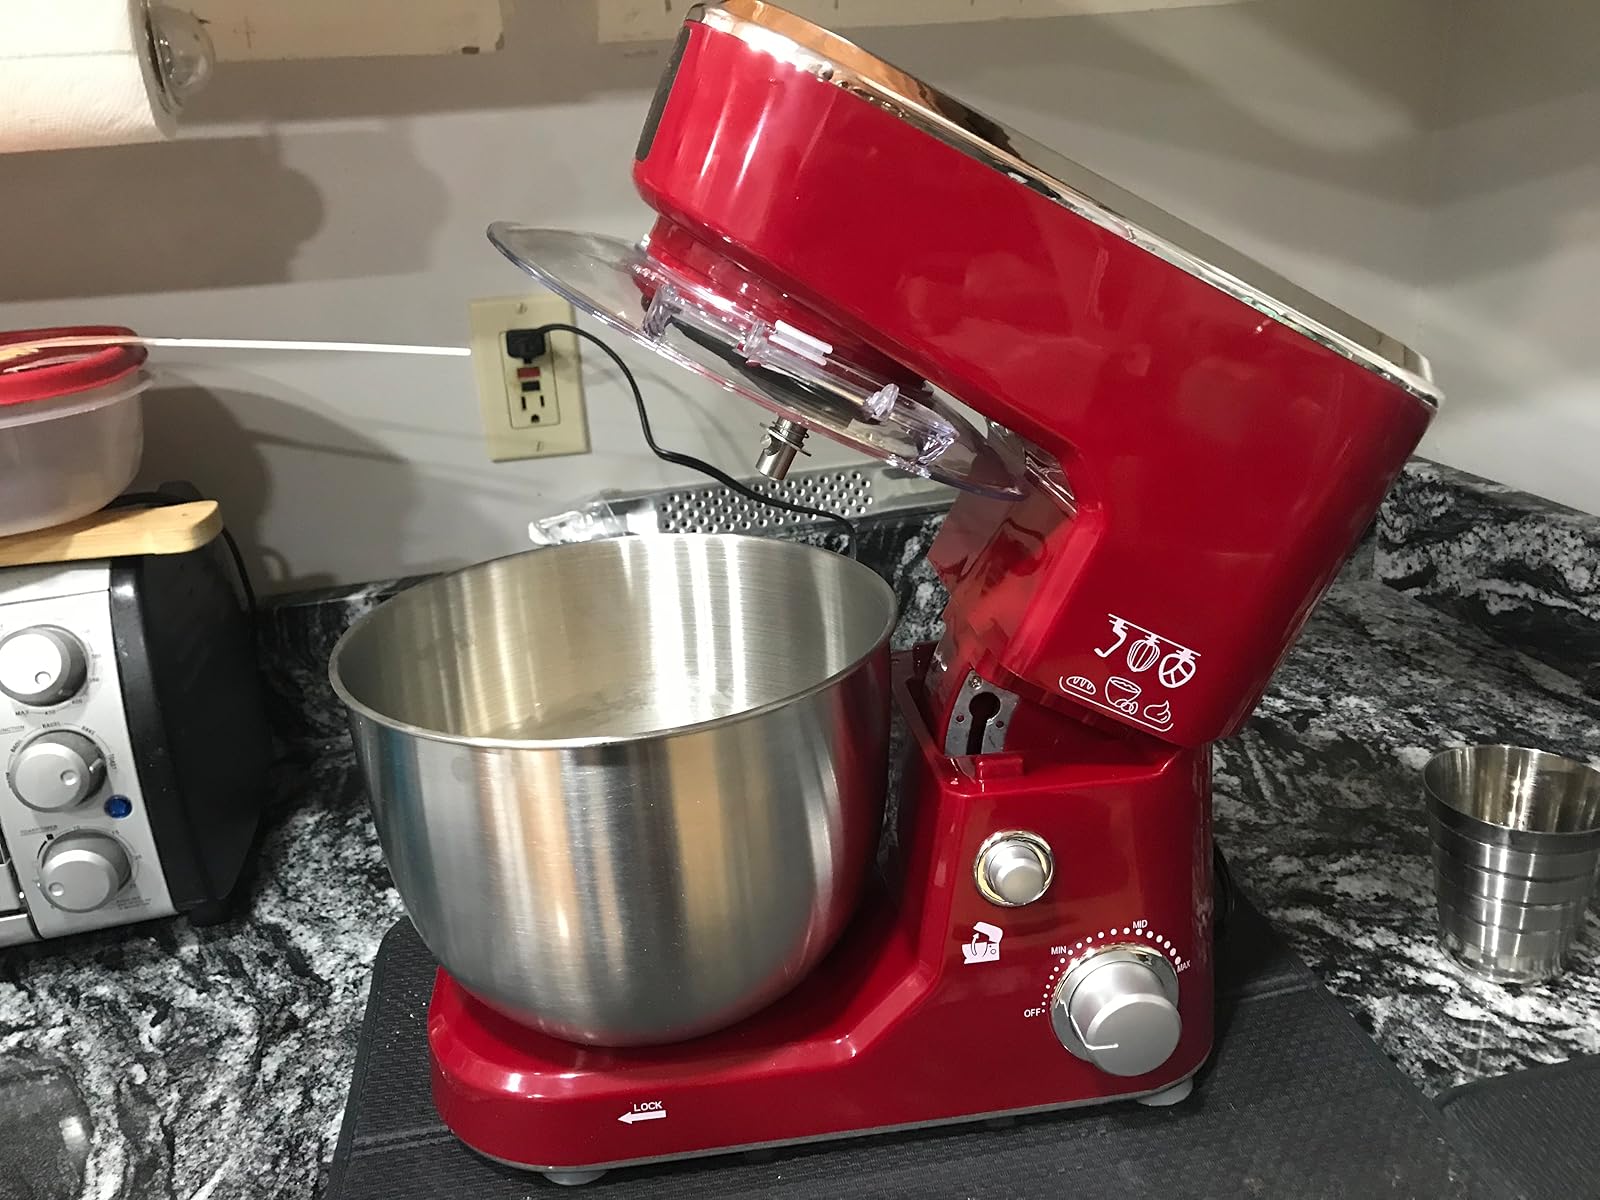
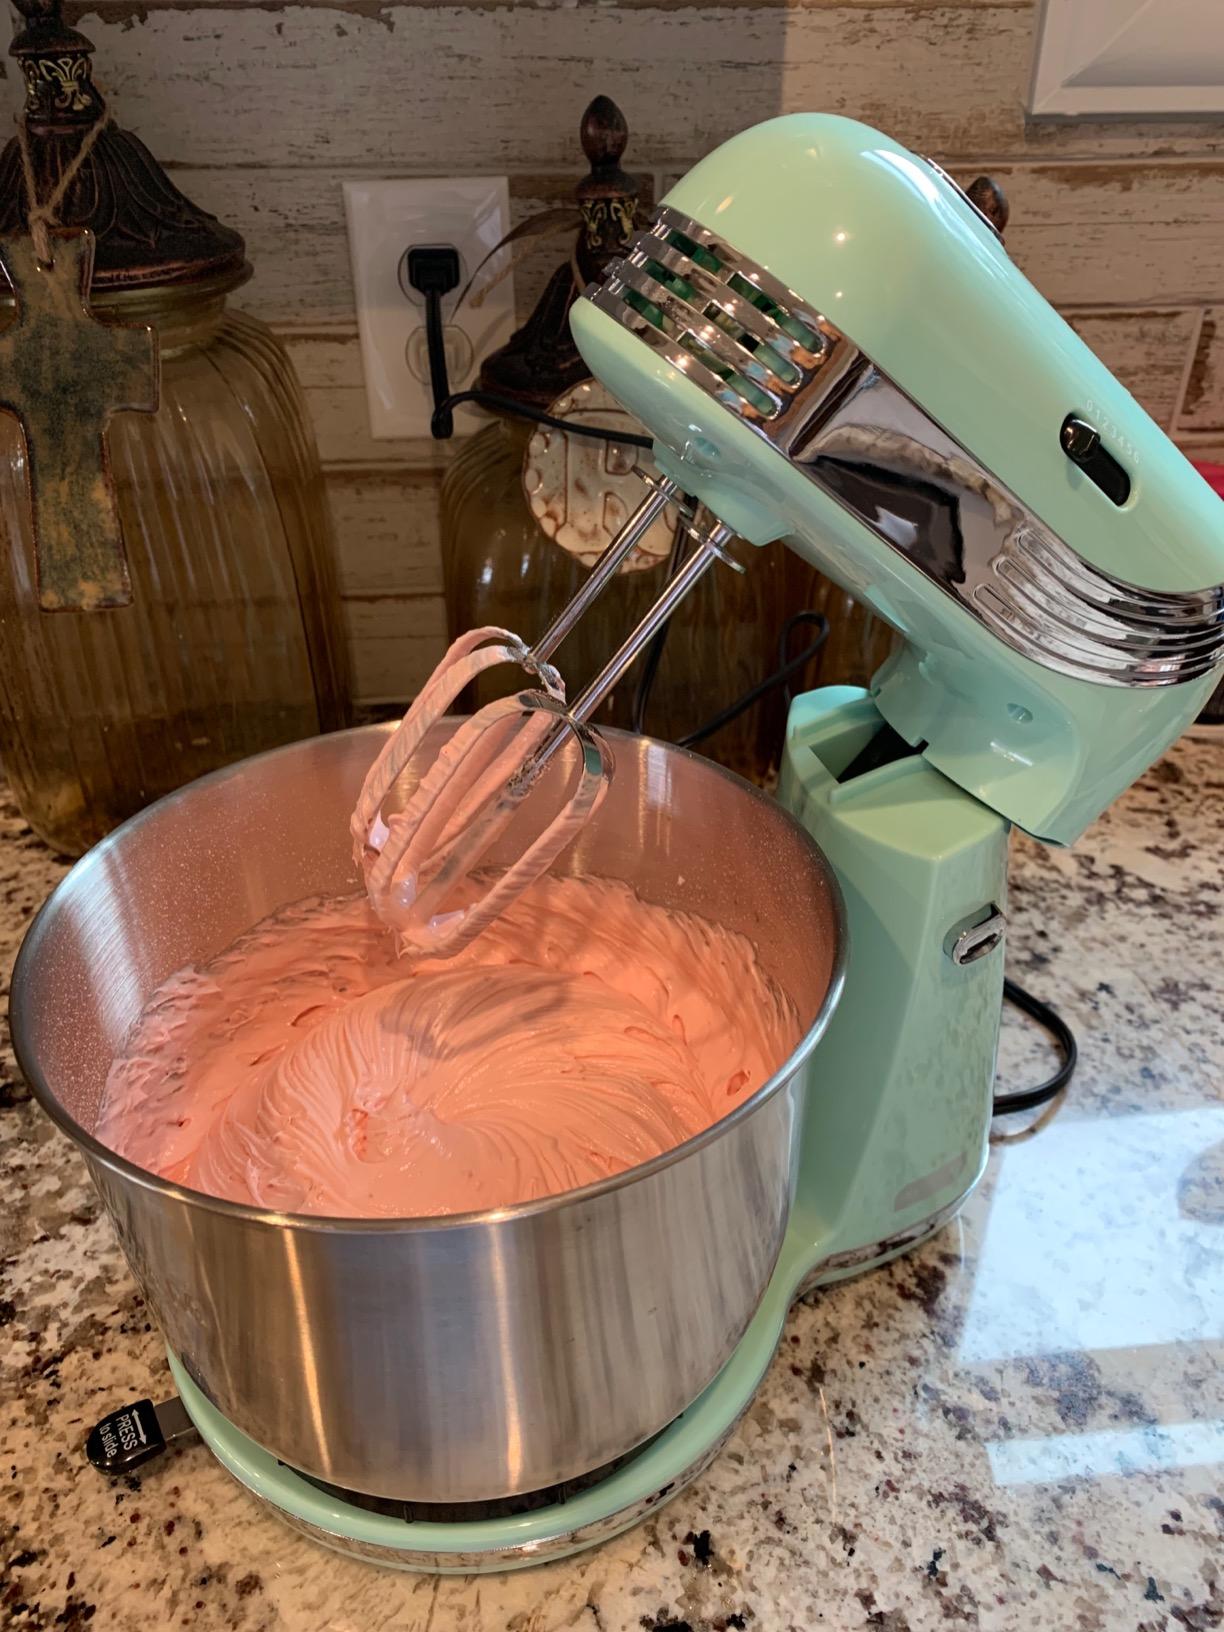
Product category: items_mixer
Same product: no